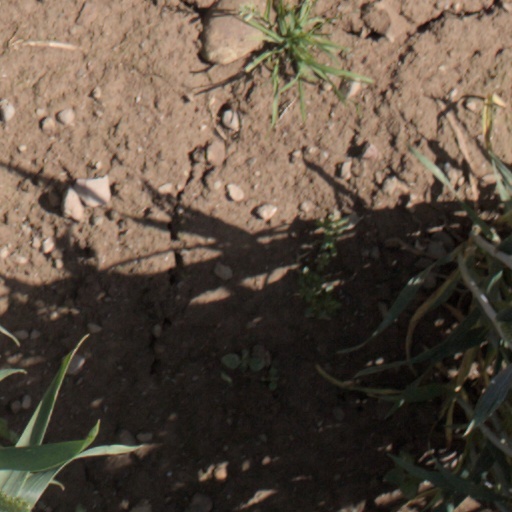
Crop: wheat